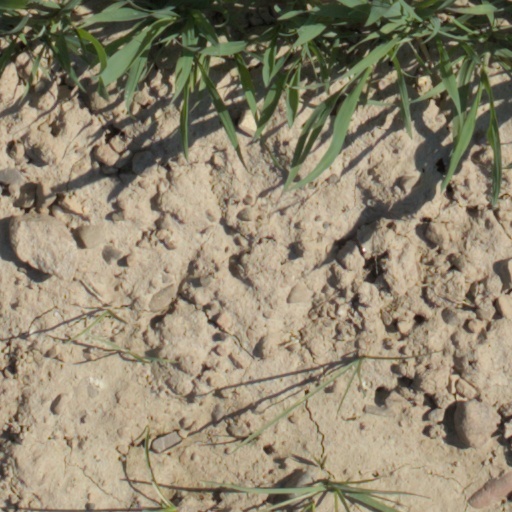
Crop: wheat